Rejection of evolution by religious groups

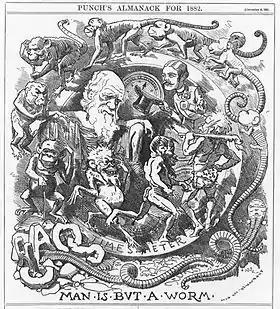
A satirical cartoon from 1882, parodying Charles Darwin's theory of evolution, on the publication of "The Formation of Vegetable Mould through the Action of Worms" (1881)

Recurring cultural, political, and theological rejection of evolution by religious groups exists regarding the origins of the Earth, of humanity, and of other life. In accordance with creationism, species were once widely believed to be fixed products of divine creation, but since the mid-19th century, evolution by natural selection has been established by the scientific community as an empirical scientific fact.